William Henry Fisk

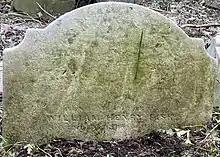
Grave of William Henry Fisk in Highgate Cemetery

He exhibited paintings of historical, religious and genre subjects at the Royal Academy from 1850 until 1873, and was an occasional exhibitor at the other London exhibitions and also in Paris. He was teacher of drawing and painting to University College School, London, and in that capacity was very successful and of high repute. He was a clear and logical lecturer on the practical aspect of art, and succeeded in attracting large audiences in London and the provinces. He also occasionally contributed articles on painting to the press. He was appointed anatomical draughtsman to the Royal College of Surgeons.